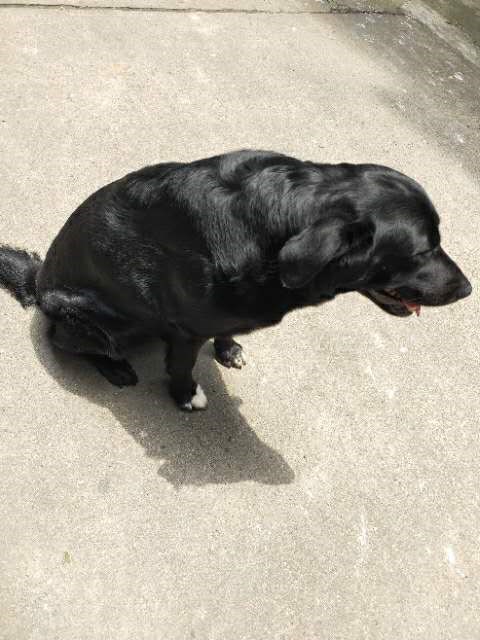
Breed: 3580-n000122-Labrador_retriever